List of My Hero Academia episodes

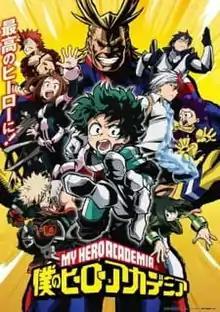
Key visual for the series

"My Hero Academia" is an anime television series based on Kōhei Horikoshi's manga series of the same name. The anime series adaptation produced by Bones was announced in "Weekly Shōnen Jump" on October 29, 2015. The series is directed by Kenji Nagasaki, written by Yōsuke Kuroda, featuring character designs by Yoshihiko Umakoshi who also serves as the chief animation director, and music composed by Yuki Hayashi. The story follows Izuku Midoriya, a boy born without superpowers in a world where they are the norm, but who still dreams of becoming a superhero himself, and is scouted by the world's greatest hero, All Might, who shares his powers with Izuku after recognizing his value and enrolls him in a prestigious high school for superheroes in training.